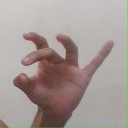
अक्षर: ओ